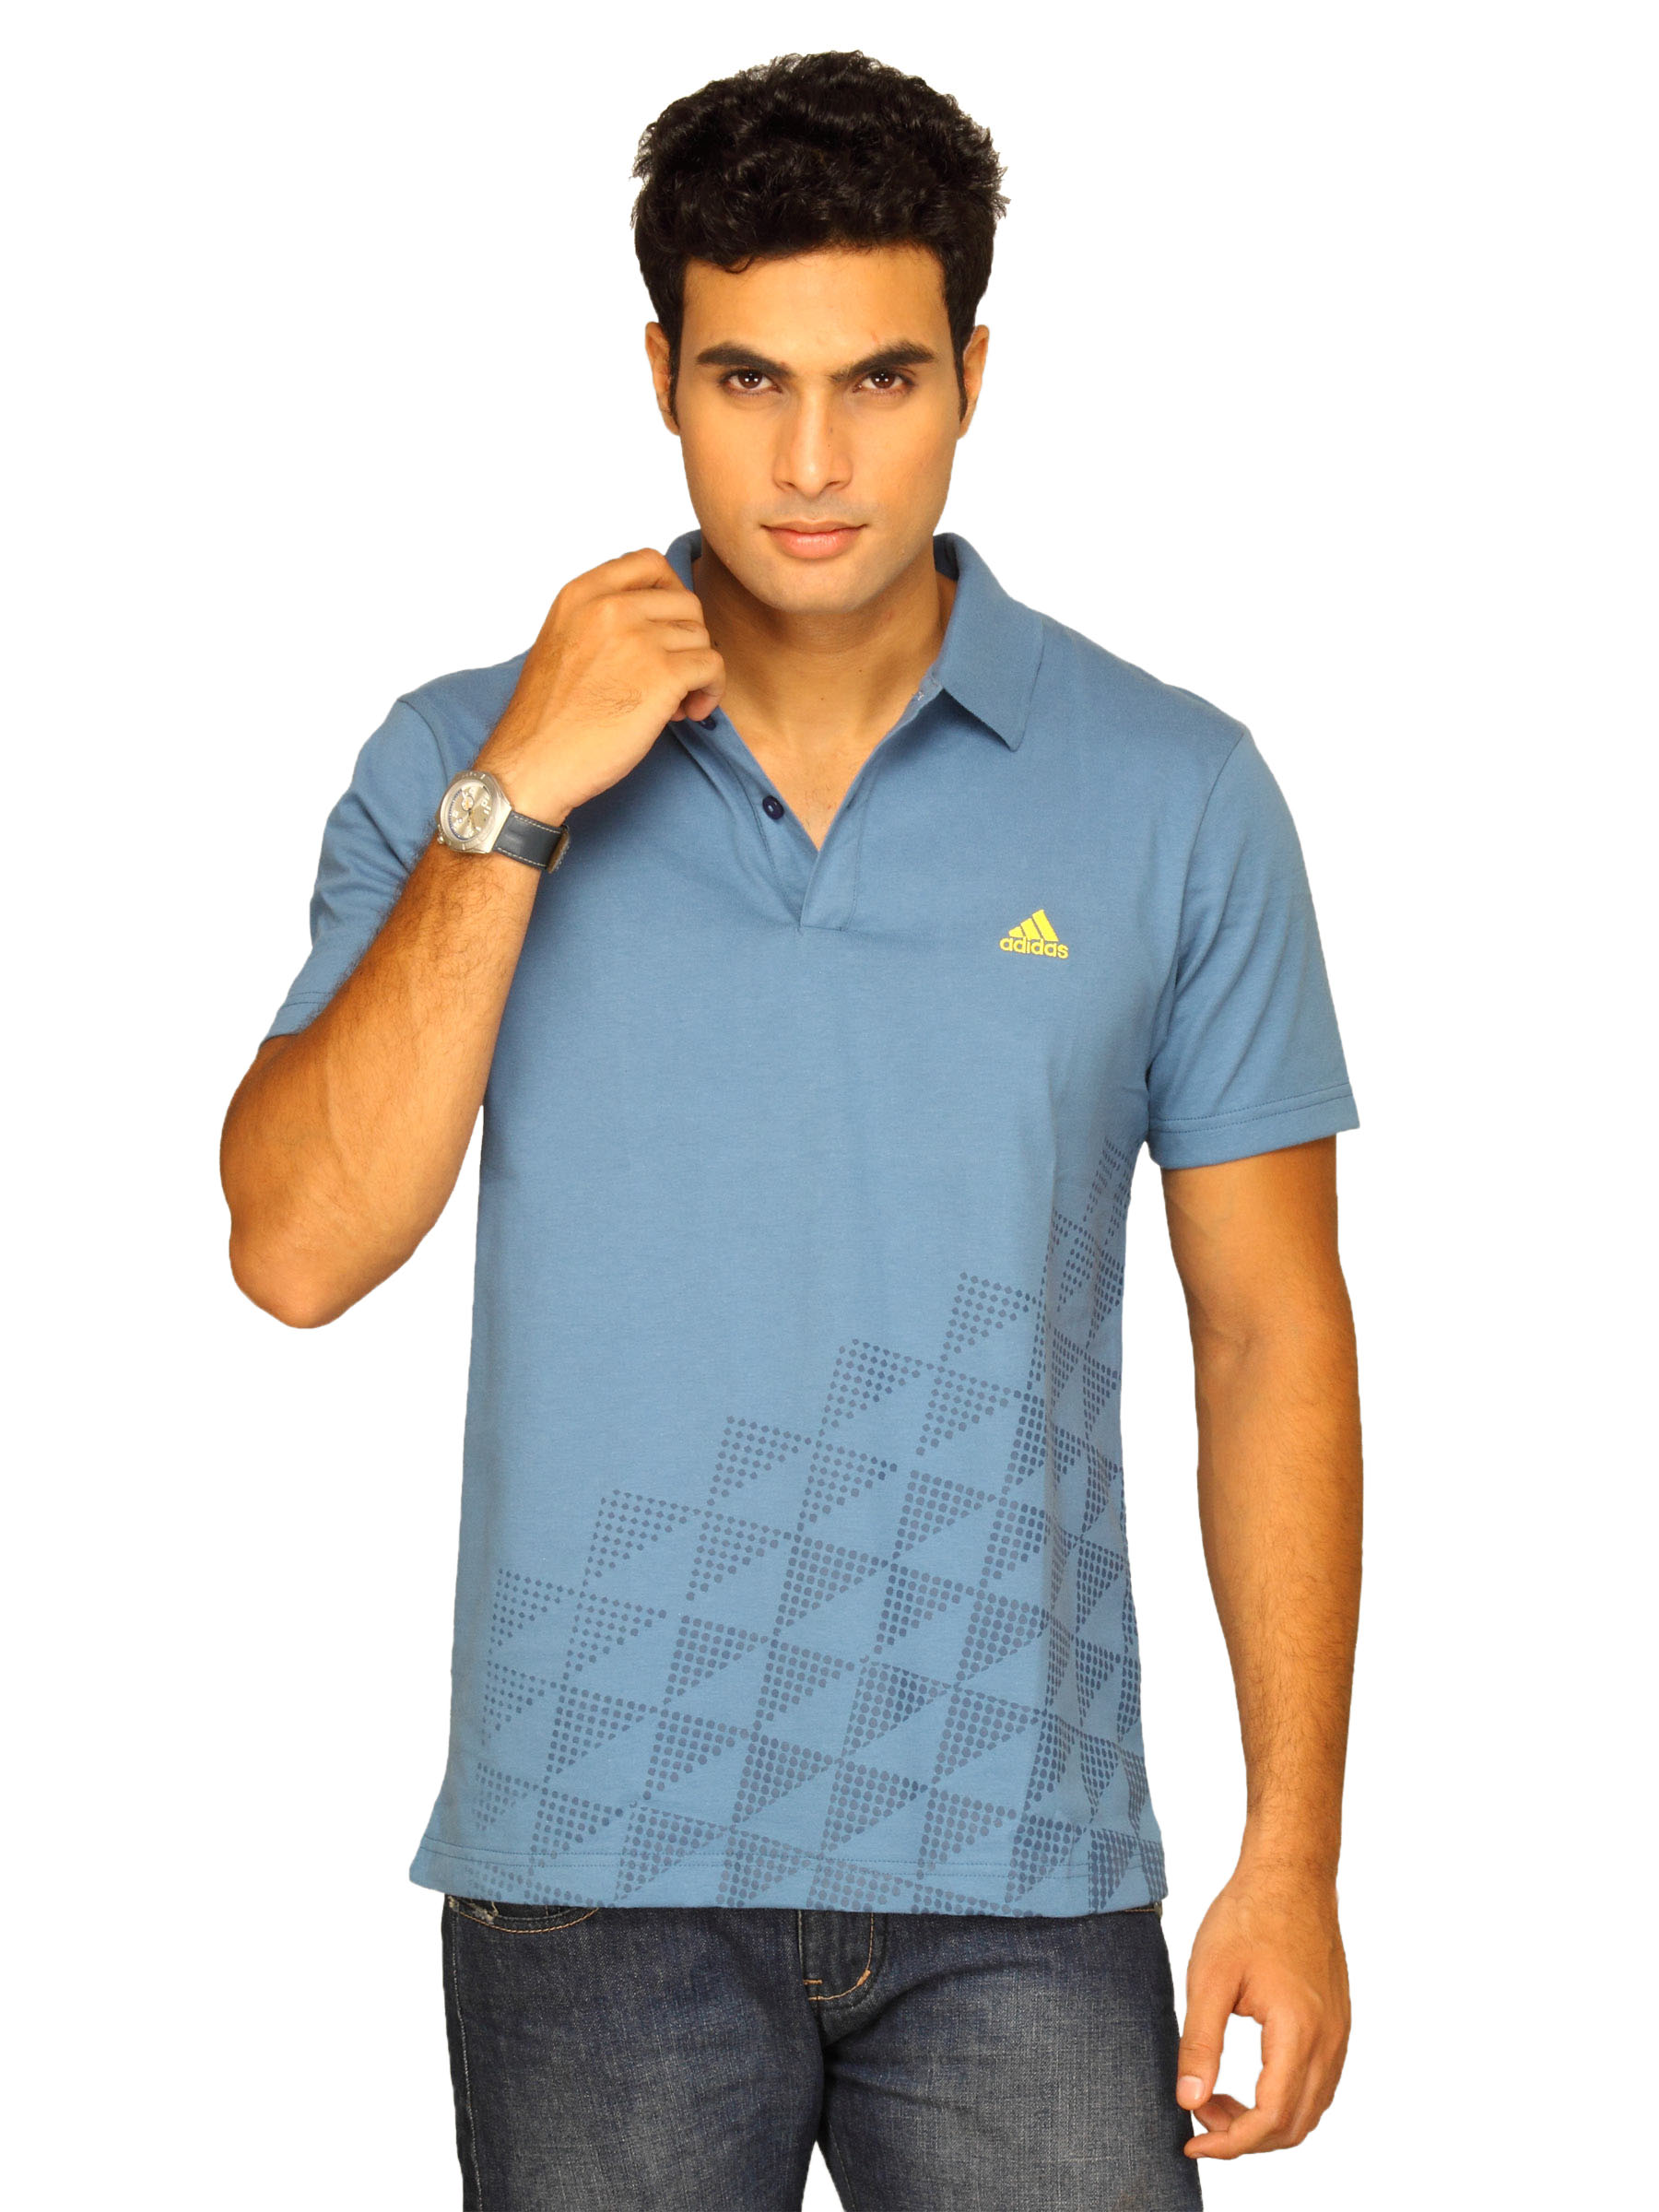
ADIDAS Men's Blue Polo T-shirt
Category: Apparel / Topwear / Tshirts
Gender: Men
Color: Navy Blue
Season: Summer 2011
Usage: Sports